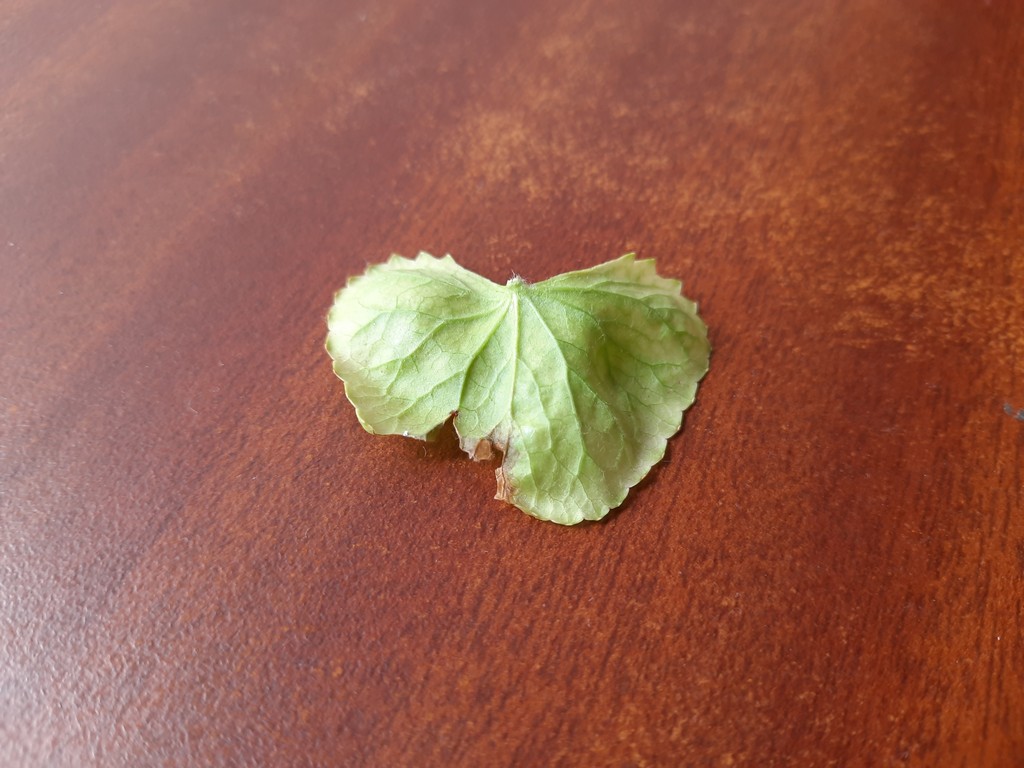
Label: Unhealthy